Šárka Pančochová

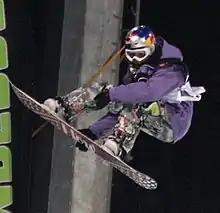

Šárka Pančochová (born 1 November 1990) is a Czech snowboarder. She started snowboarding in 2002 at her local mountains in Moravia, Czech Republic.